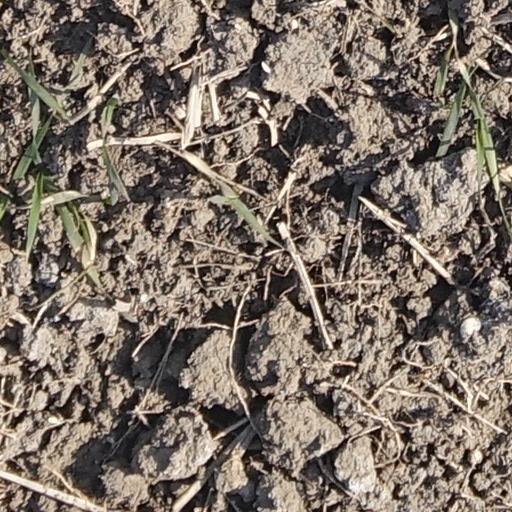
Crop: wheat